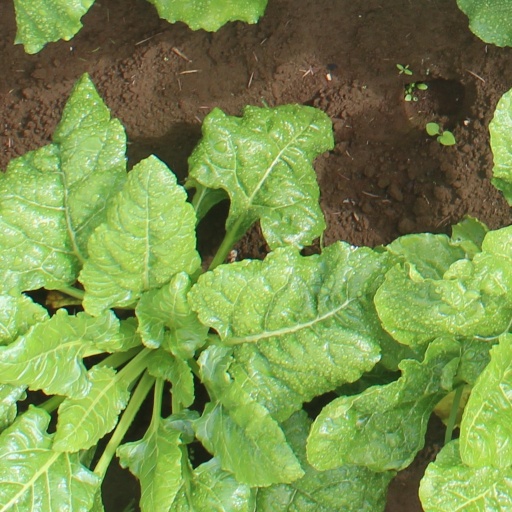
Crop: sugar beet